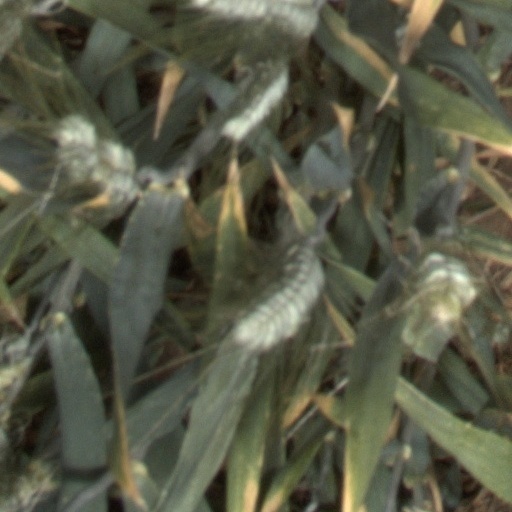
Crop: wheat